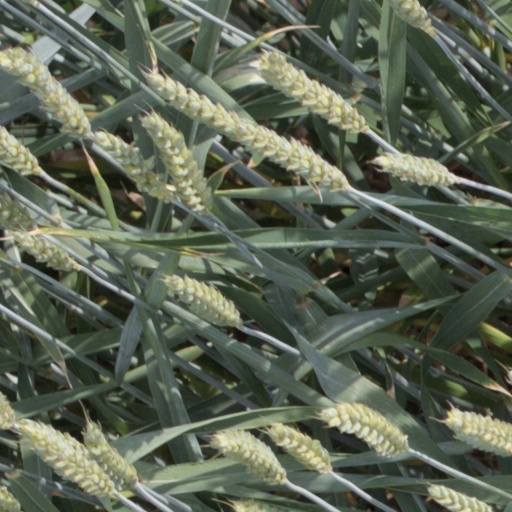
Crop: wheat